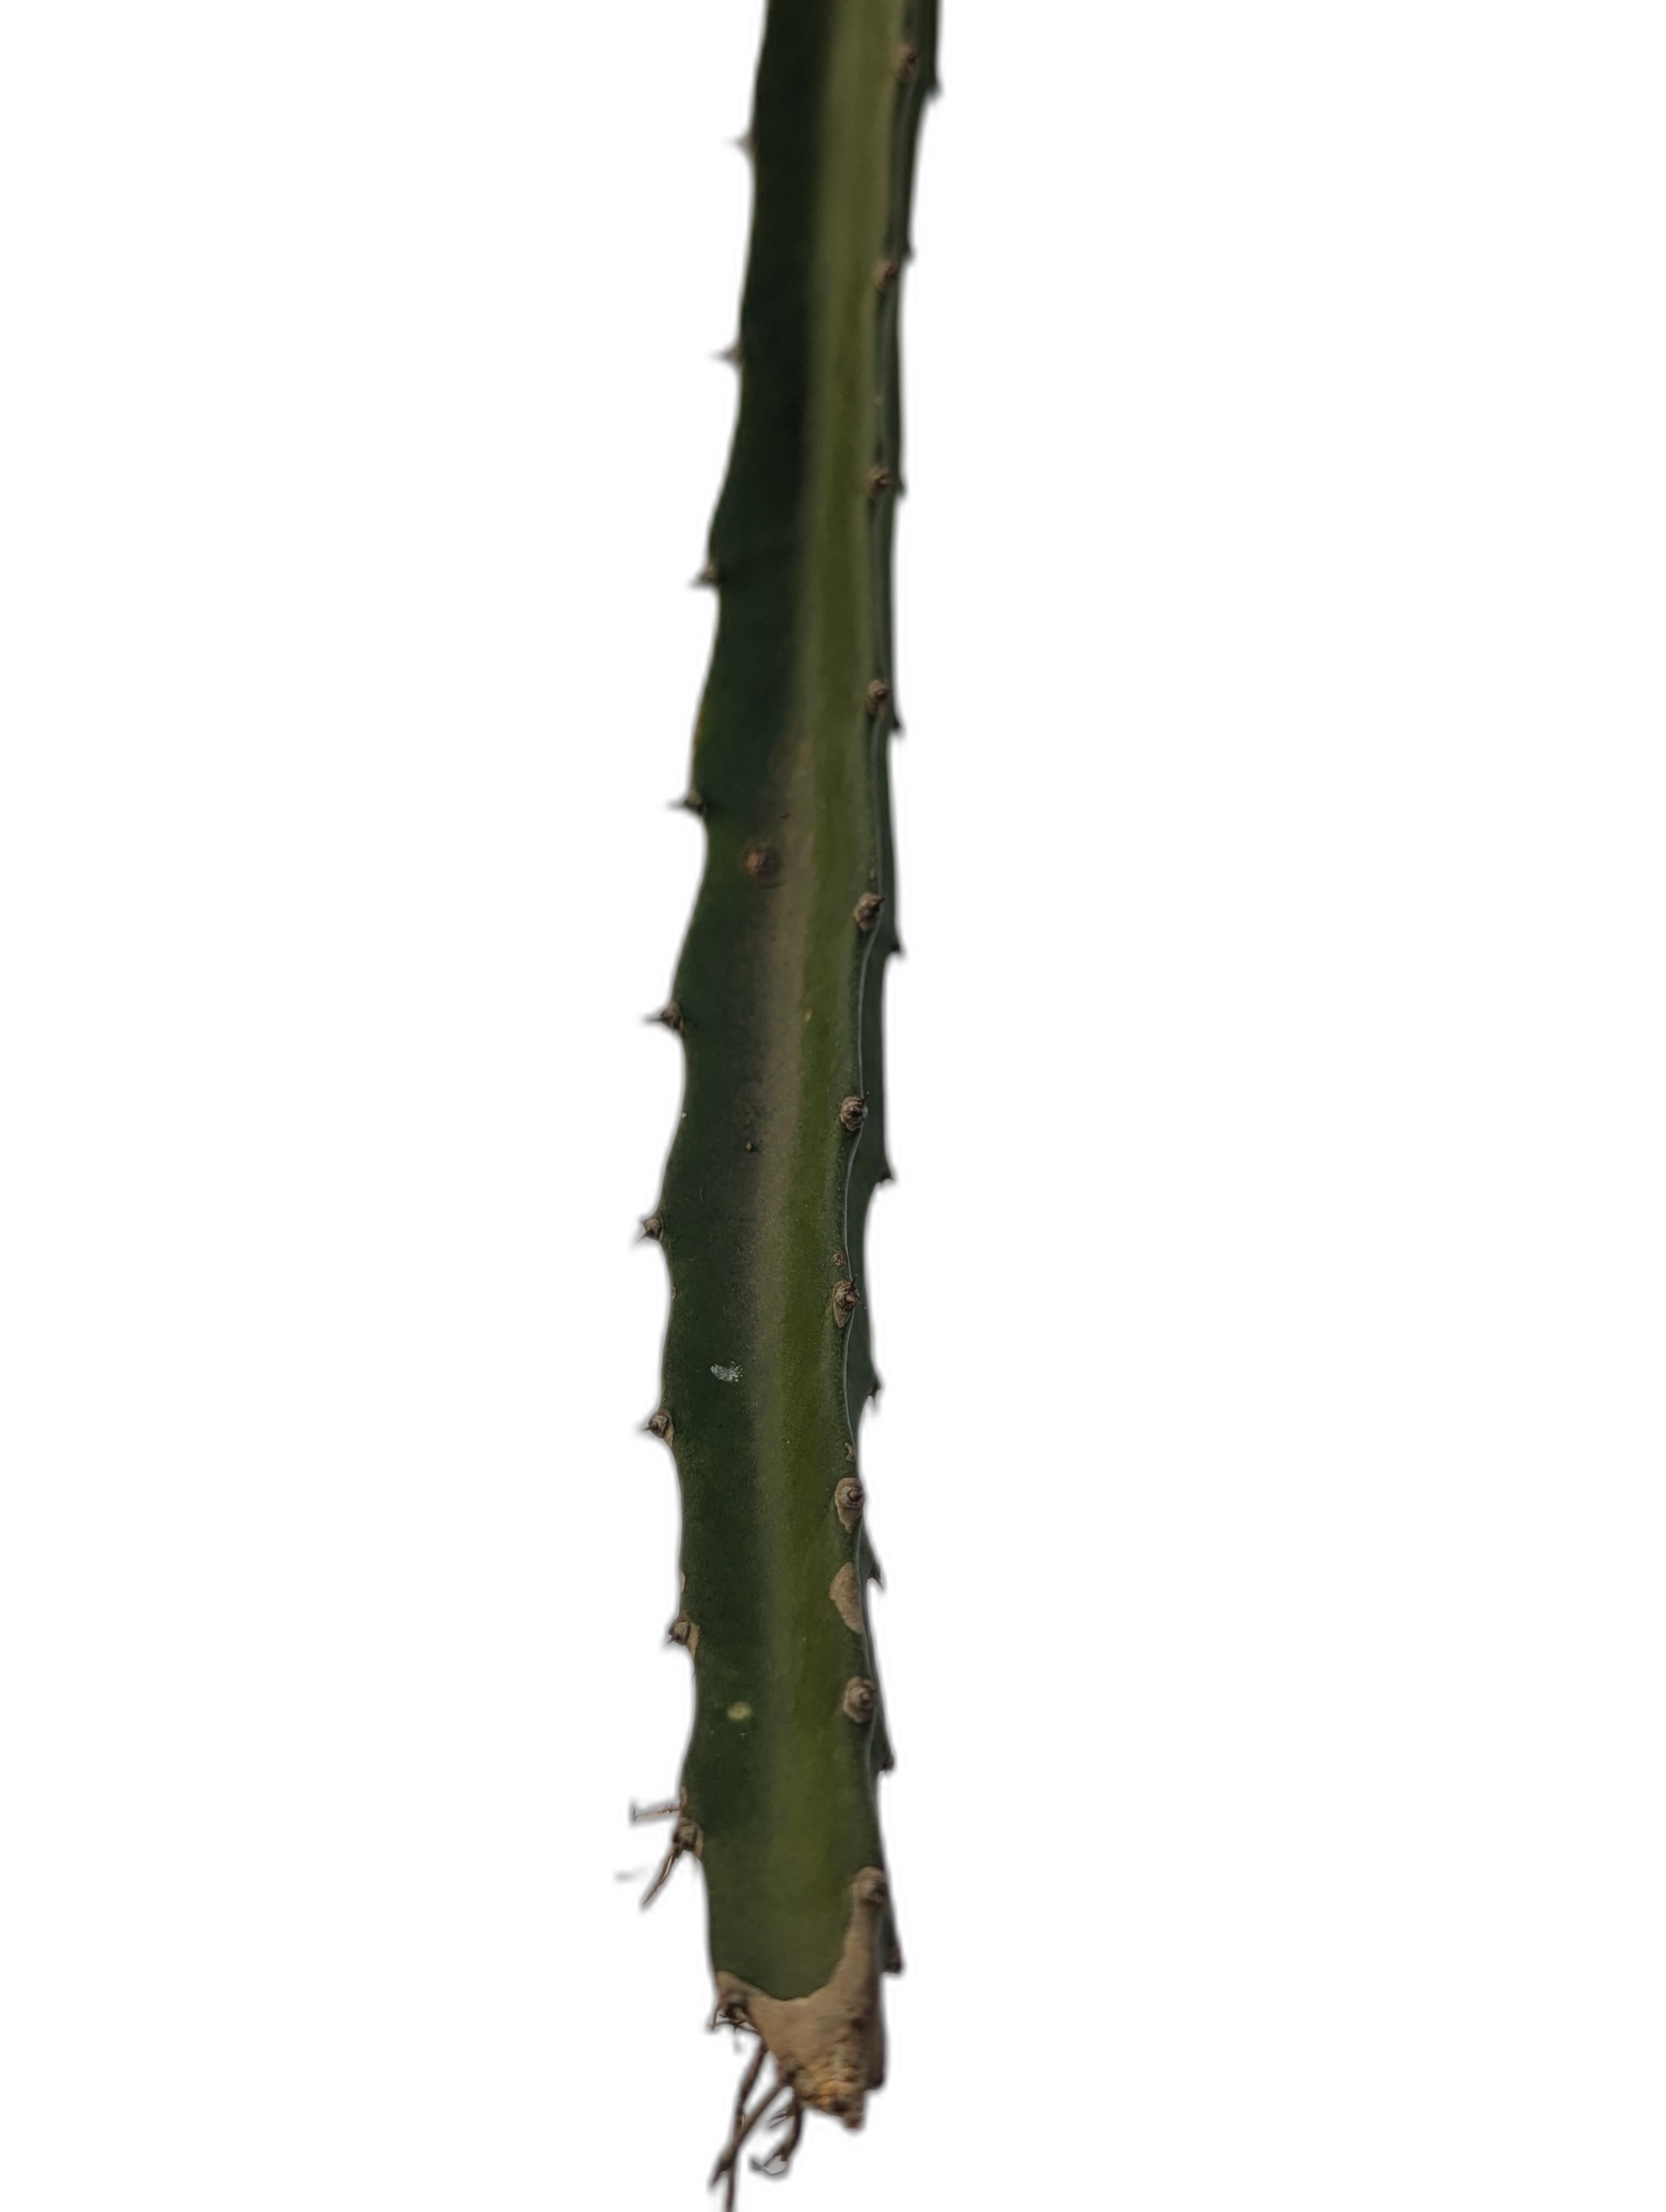
Label: Good leaf